Niels Peter Høeg Hagen

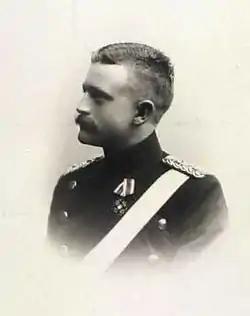
Niels Peter Høeg Hagen

Niels Peter Høeg Hagen (15 October 1877 – 15 November 1907) was a Danish military officer, polar explorer and cartographer. He participated and perished in the ill-fated Denmark expedition to NE Greenland in 1906.